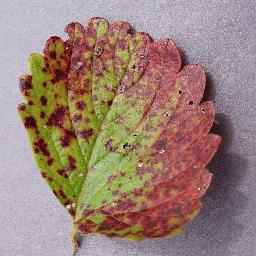
Label: Strawberry___Leaf_scorch